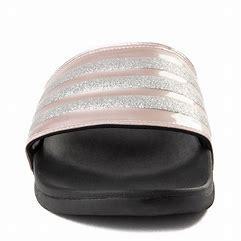
Brand: Adidas
Model: Adilette Comfort